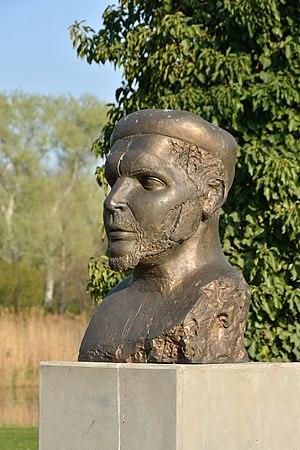
Monument à Ernesto Che Guevara, buste de bronze par Gerda Fassel, Donaupark, 22e district de Vienne This is a photo of public art indexed in a public art catalogue of Vienna (Austria) under the number: 76520 (commons, de) .